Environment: real
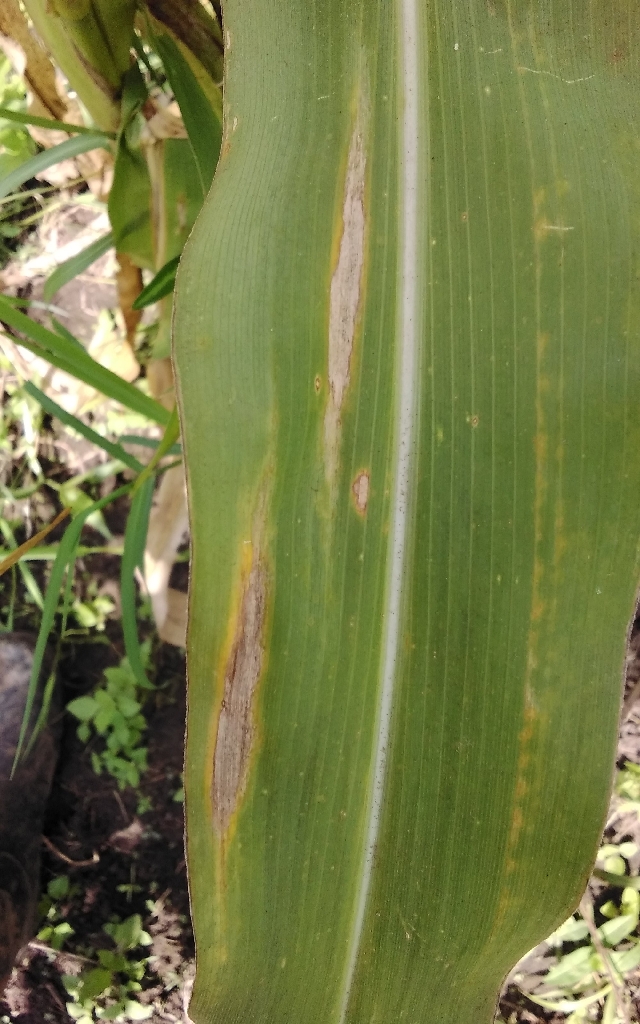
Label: northern_corn_leaf_blight